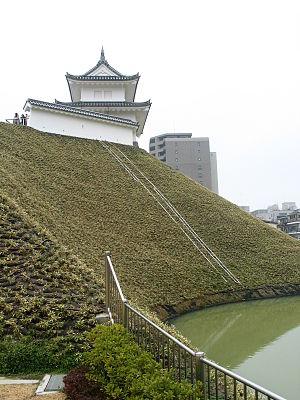
Le domaine d'Utsunomiya est un fief féodal japonais de l'époque d'Edo situé dans la province de Shimotsuke. Il était dirigé à partir du château d'Utsunomiya dans l'actuelle ville d'Utsunomiya par de nombreux et divers clans durant son existence.